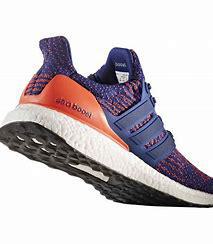
Brand: Adidas
Model: Ultraboost